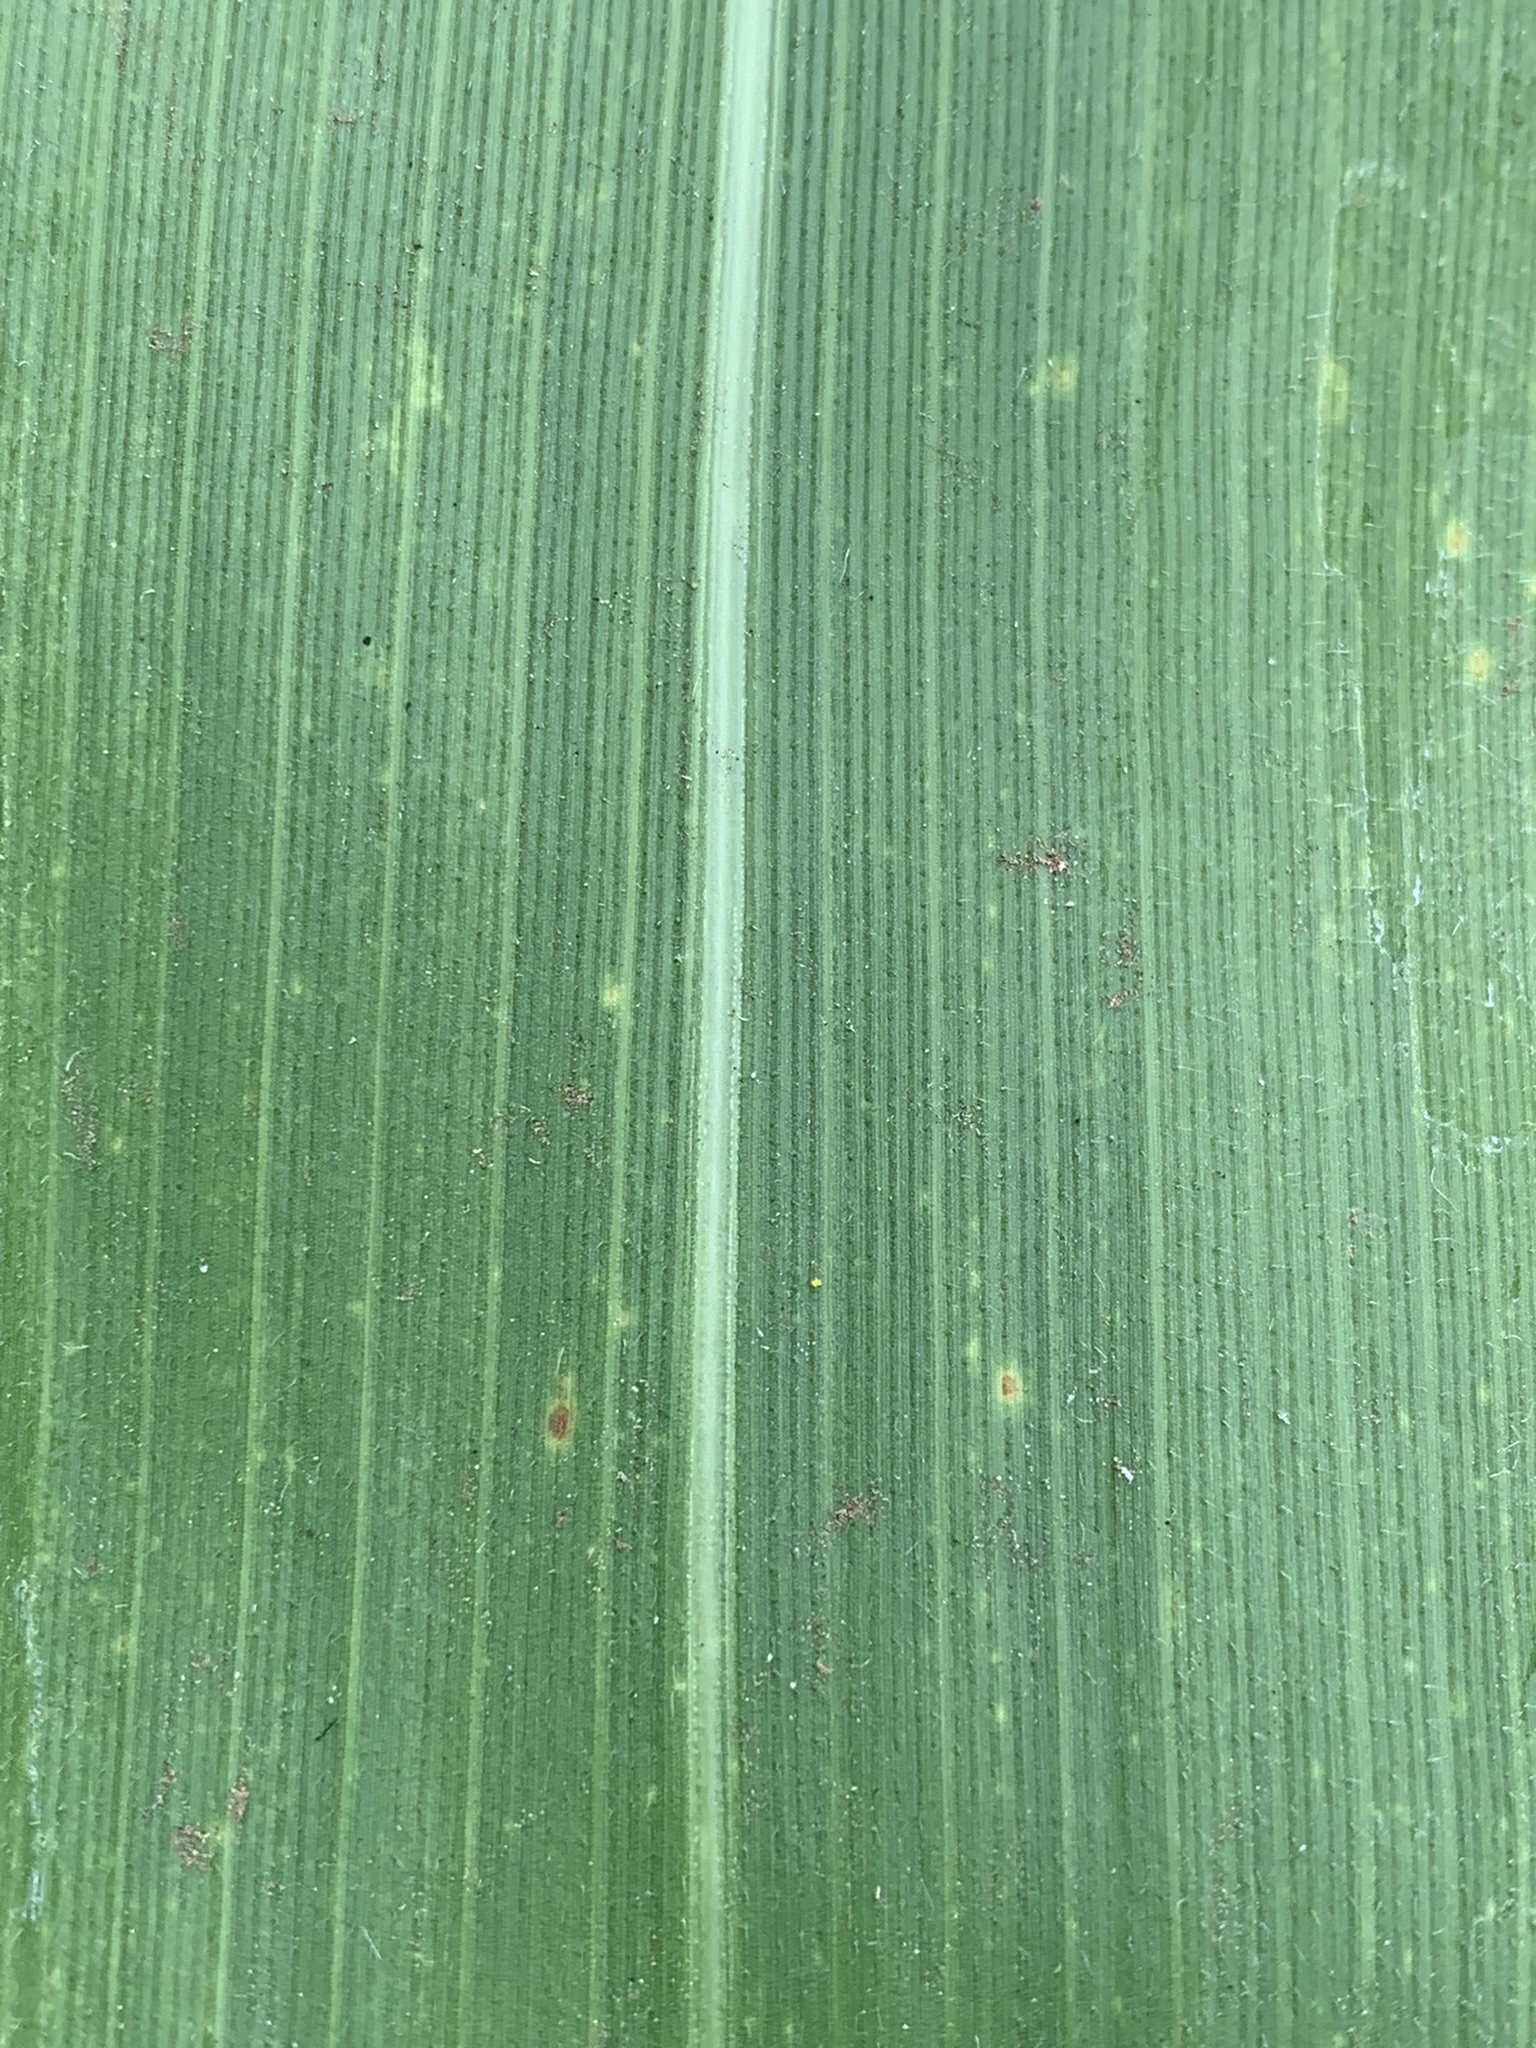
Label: Healthy